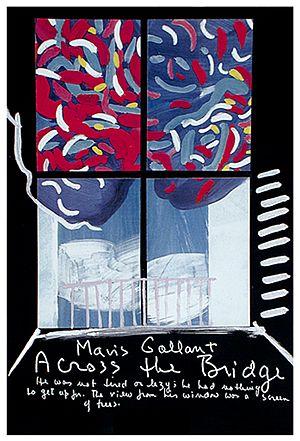
Mavis Gallant, née Mavis Leslie de Trafford Young à Montréal le 11 août 1922 et morte à Paris le 18 février 2014), est une écrivaine québécoise de langue anglaise et de nationalité canadienne.